John A. O'Farrell

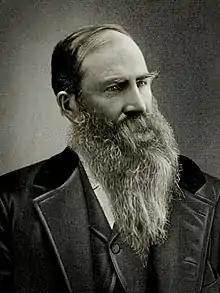
John O'Farrell later in life

John A. O'Farrell (February 23, 1823 – October 29, 1900) was an Irish American adventurer, miner, and pioneer and was among the first residents of Boise, Idaho.